Jost Van Dyke

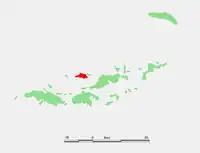
The location of Jost Van Dyke in the Virgin Island chain

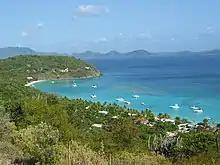
View overlooking White Bay, Jost Van Dyke, BVI

Jost Van Dyke (sometimes colloquially referred to as JVD or Jost) is the smallest of the four main islands of the British Virgin Islands, measuring roughly . It rests in the northern portion of the archipelago of the Virgin Islands, located in the Atlantic Ocean and Caribbean Sea. Jost Van Dyke lies about to the northwest of Tortola and to the north of Saint John, U.S. Virgin Islands. Little Jost Van Dyke lies off its eastern end.